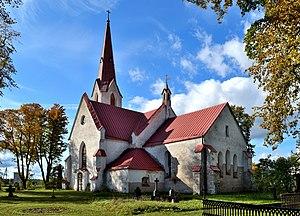
Cet article donne une liste d'églises en Estonie.